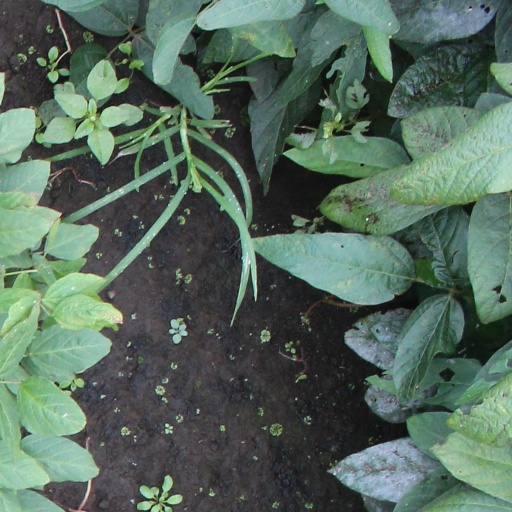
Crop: soybean